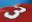
Number: 3